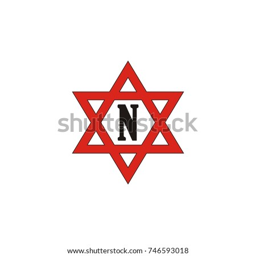
n letter in triangle and hexagon in the middle vector logo